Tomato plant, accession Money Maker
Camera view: tilt-top (135 deg); turntable rotation: 150 degrees
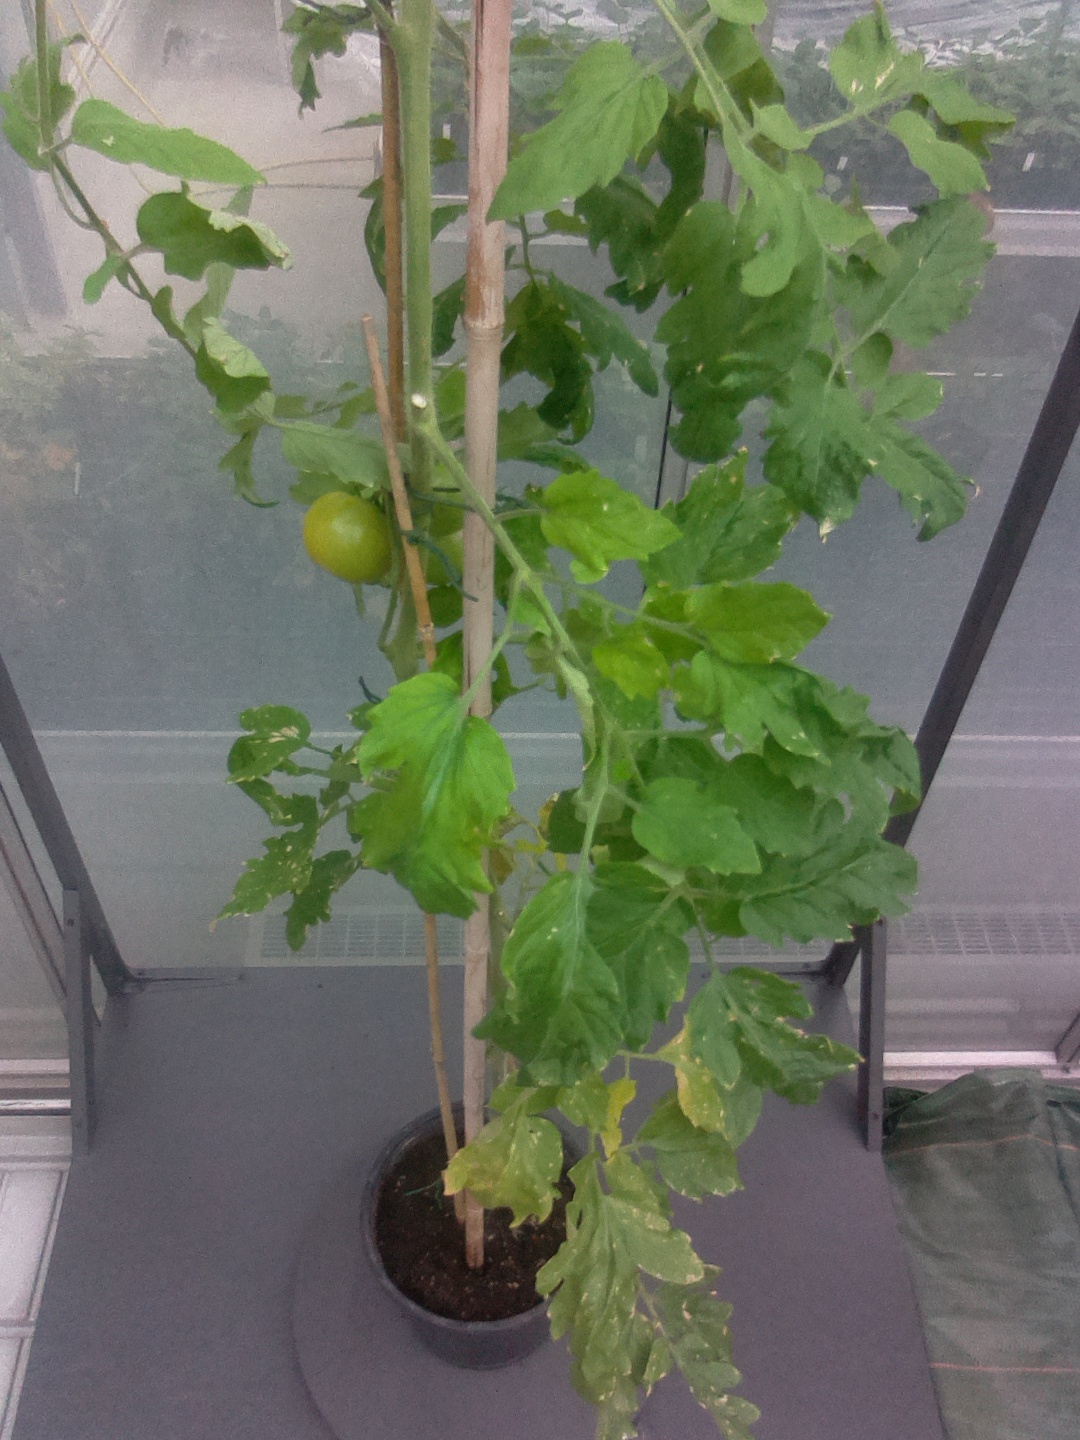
BBCH growth stage 79: 90% -100% of final fruit size